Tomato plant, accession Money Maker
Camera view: bottom (45 deg); turntable rotation: 0 degrees
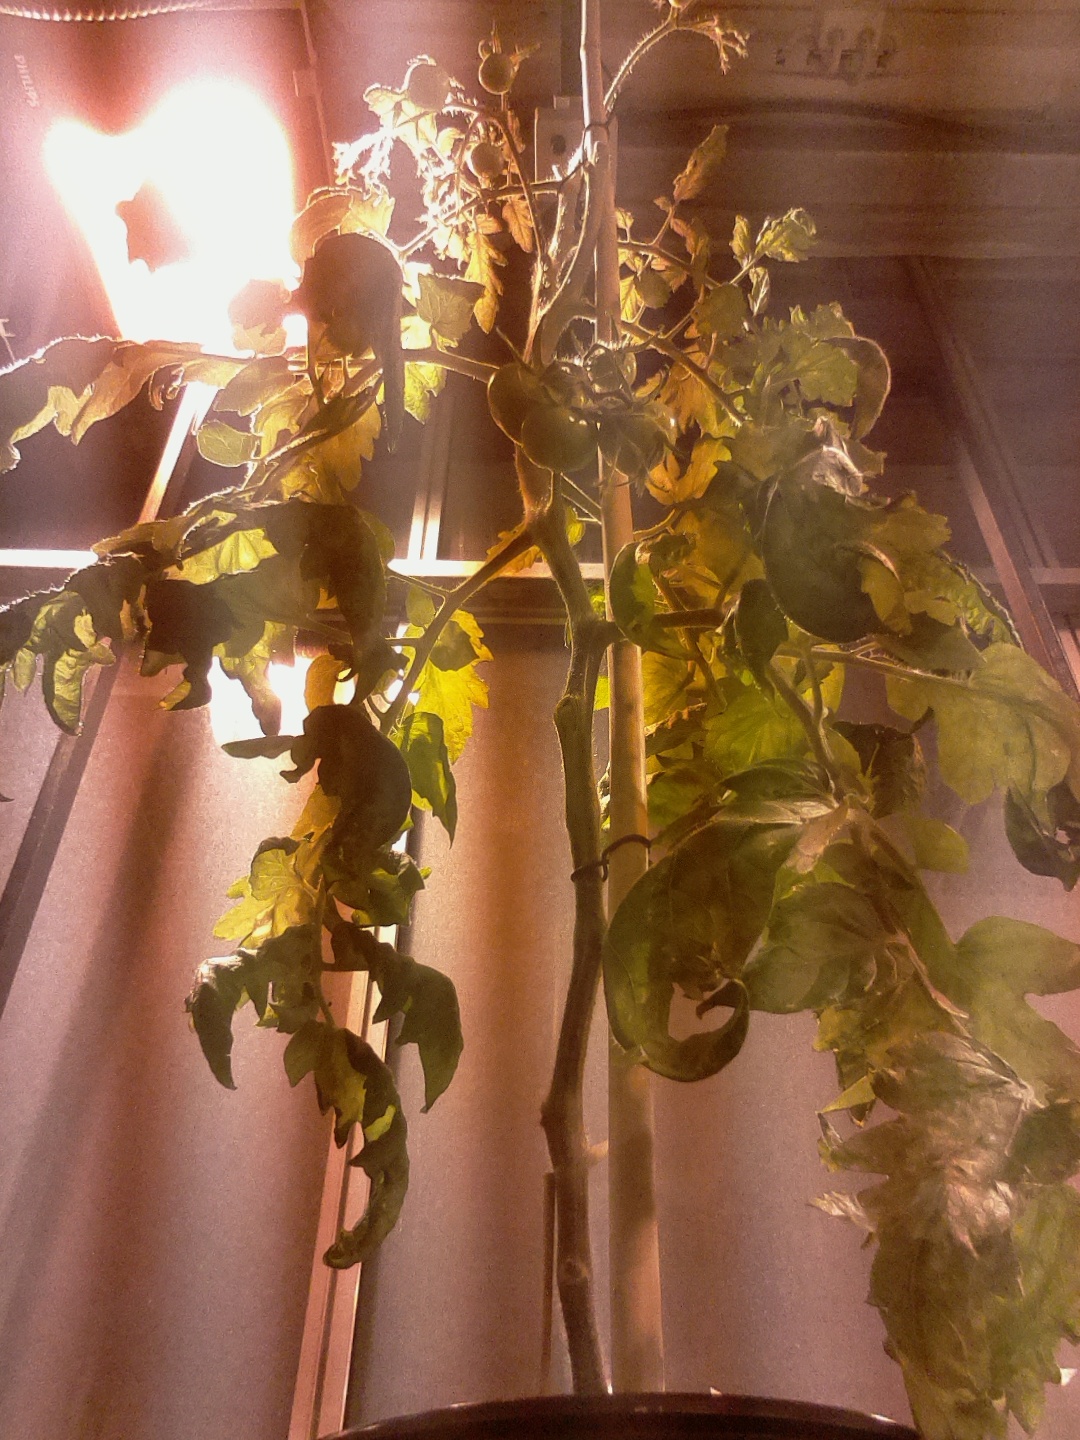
BBCH growth stage 76: 60%-70% of final fruit size